Jonathan Erlich

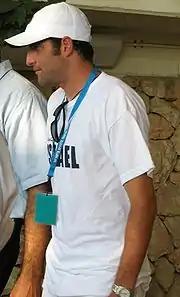
Erlich in Davis Cup competition

Playing for the Israel Davis Cup team in 2000 and from 2002–09, he has won 12 of his 16 matches, including wins in Israel's 2006 win over Great Britain, 2007 win over Luxembourg, 2007 wins over Italy and Chile (in which he and Ram defeated Olympic Gold Medal winners González and Massú), and 2009 win over Russia.